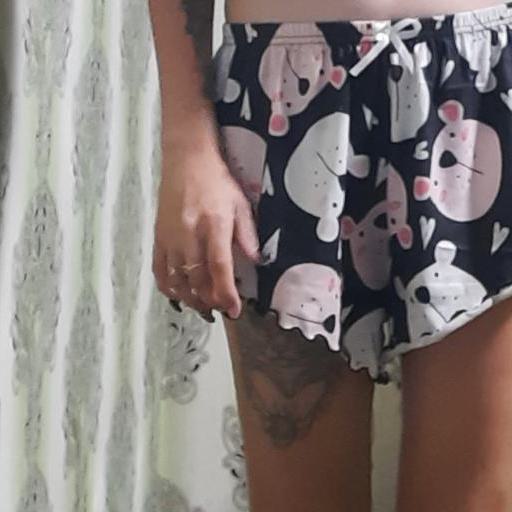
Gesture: no_gesture